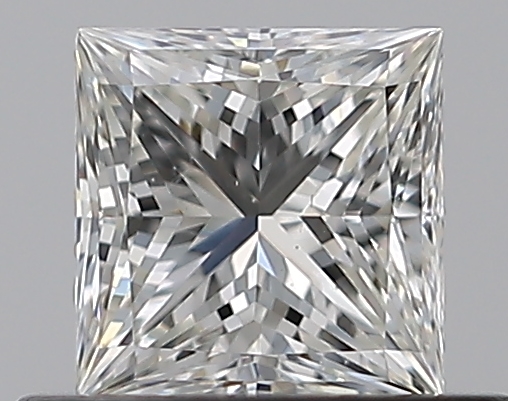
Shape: princess
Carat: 0.51
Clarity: VS2
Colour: I
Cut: EX
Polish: EX
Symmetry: VG
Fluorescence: N
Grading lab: GIA
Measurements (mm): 4.46 x 4.39 x 3.17